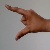
The image shows a hand gesture representing the letter 'Z' in Indian Sign Language.